Abbey of Saint-Vaast

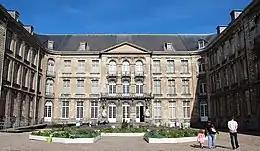

The Abbey of St Vaast was a Benedictine monastery situated in Arras, "département" of Pas-de-Calais, France.